2022–2023 United Kingdom postal workers' strikes

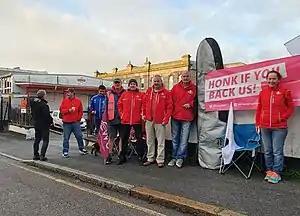
Picket line outside a sorting office in Penzance in October 2022

Starting in May 2022, postal workers in the United Kingdom undertook a series of strikes and industrial disputes. They principally involved members of Unite and the Communication Workers Union (CWU) at both Royal Mail and the Post Office. Post Office strikes ended in April 2023 after workers agreed to a 9% pay rise plus a cash lump sum. The Royal Mail strikes ended three months later in July 2023 after workers agreed to a three-year pay deal with Royal Mail.